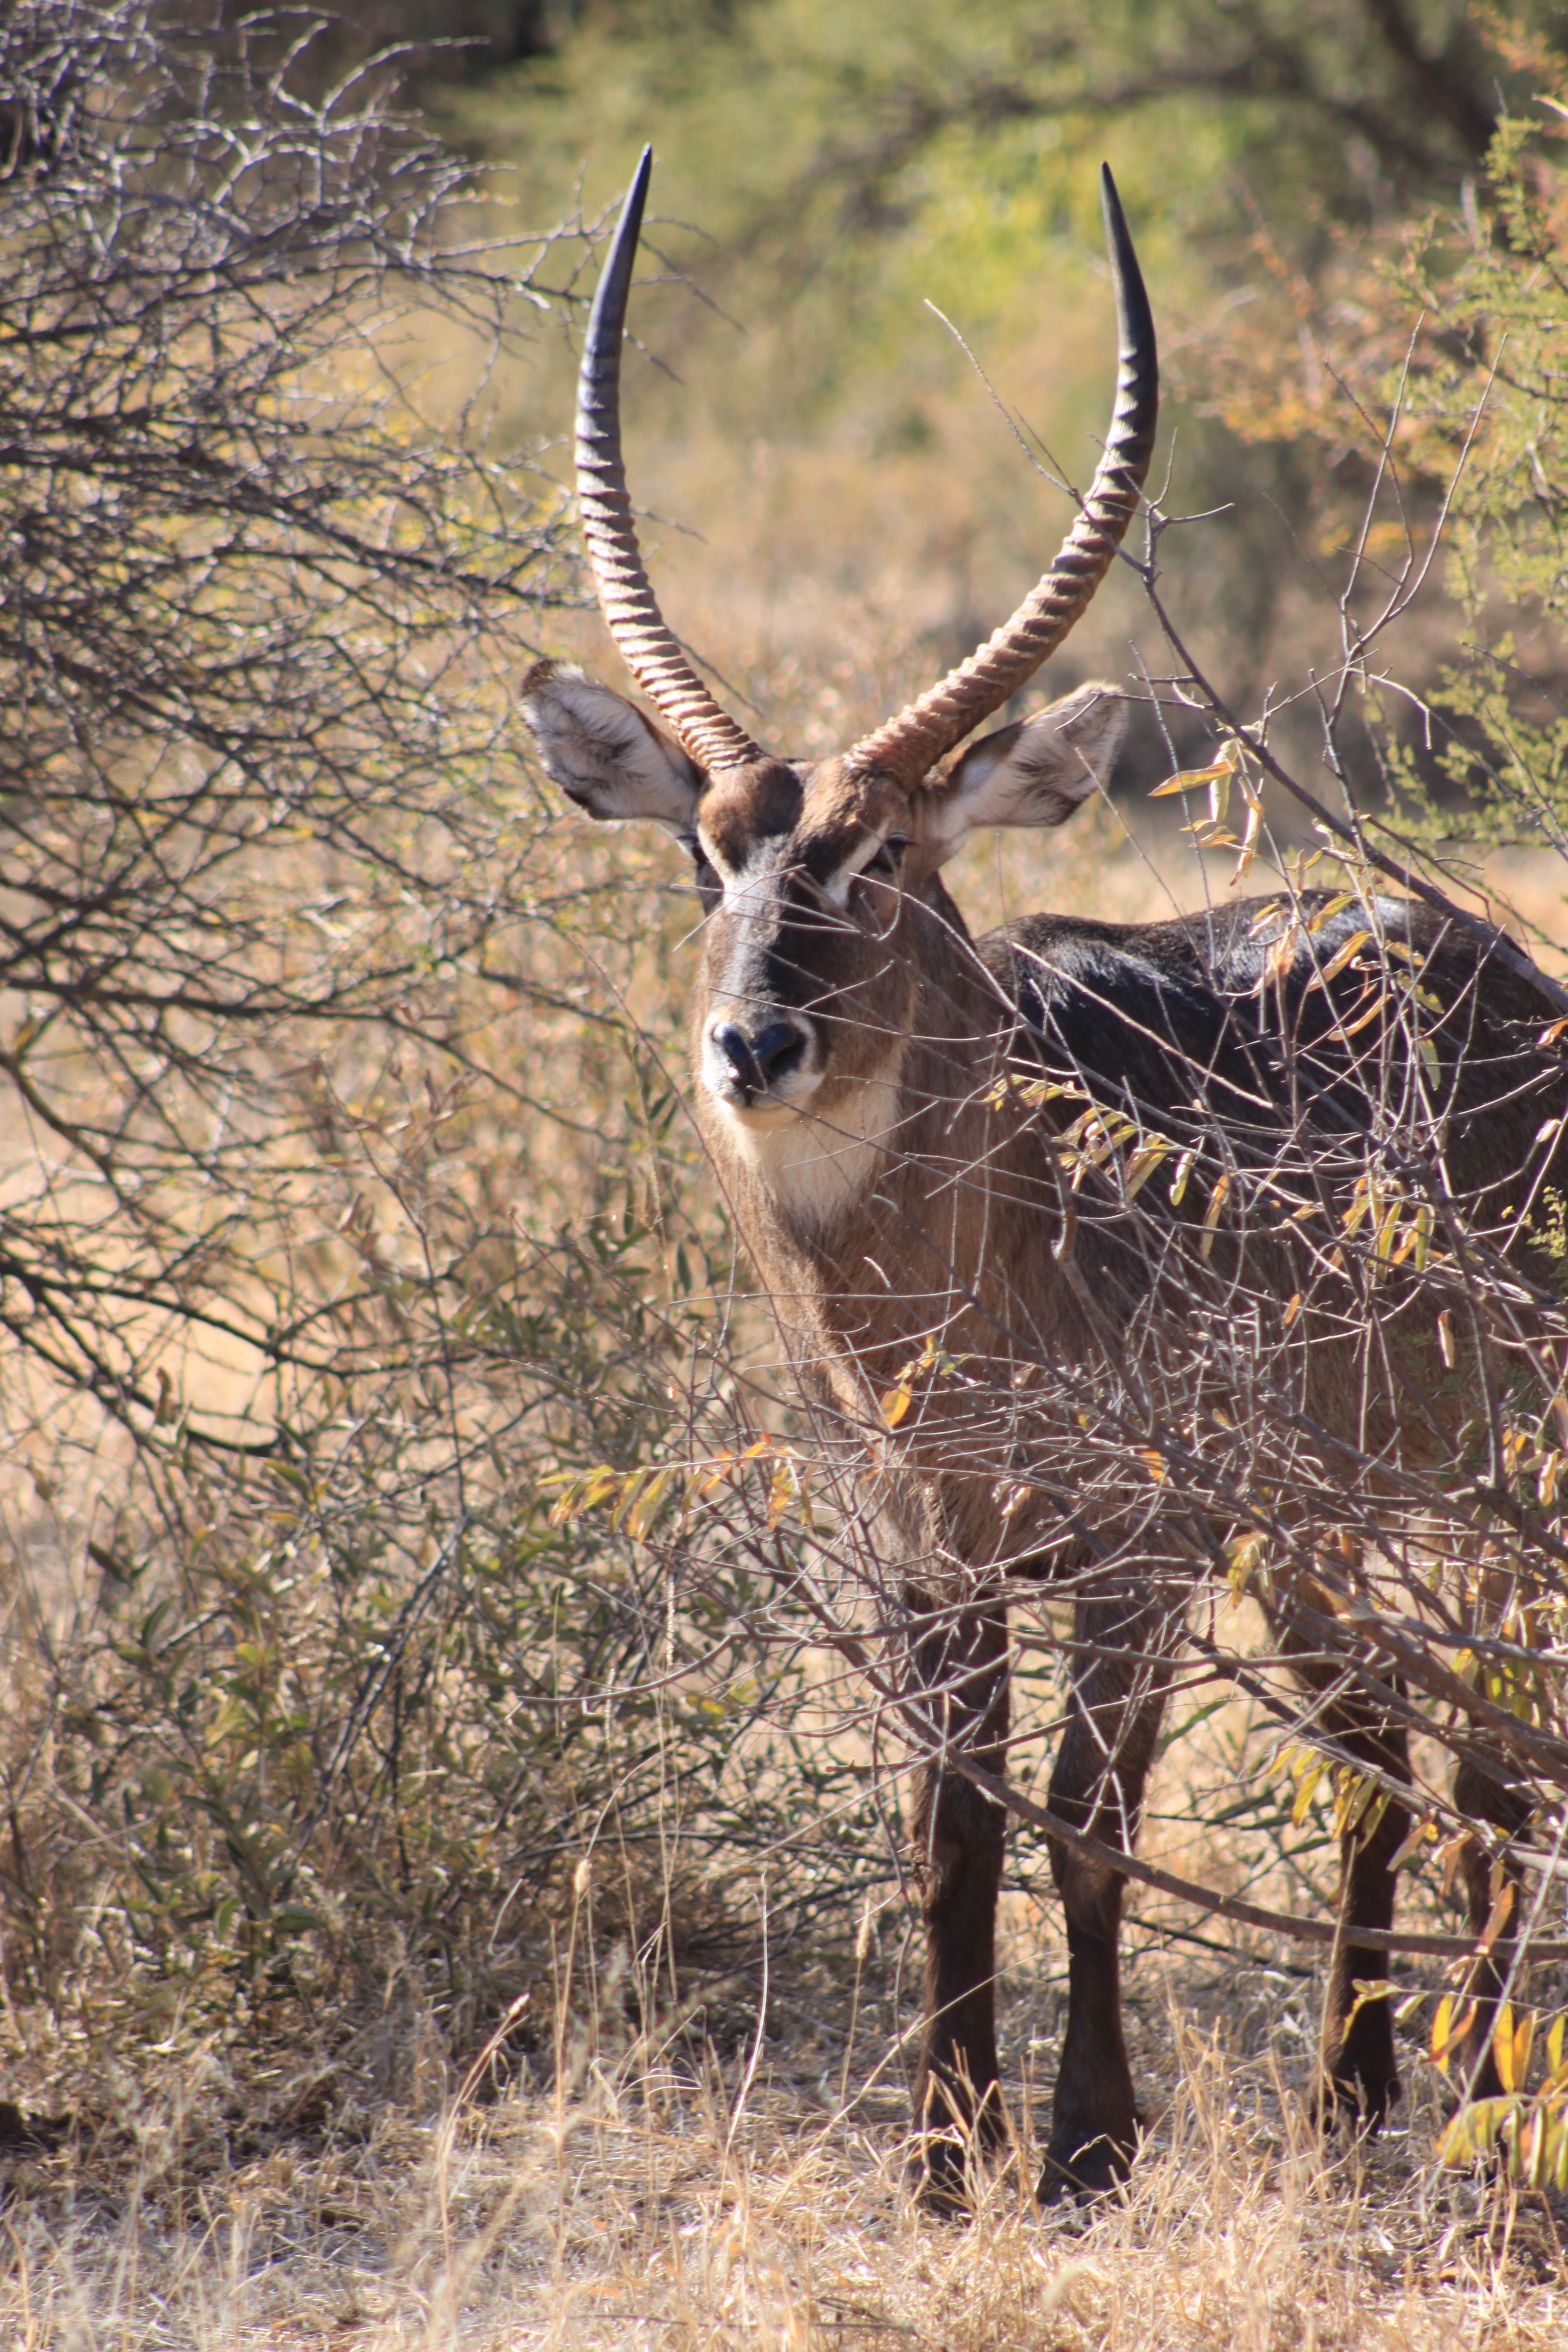
wildlife, deer, horn, africa, mammal, fauna, antelope, vertebrate, conservation, kudu, safari, herbivore, white tailed deer